2011 M5 motorway crash

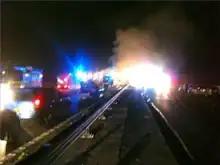
The scene of the crash on 4 November 2011

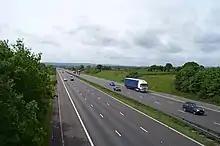
Looking southbound towards the crash site (2006)

On 4 November 2011, a multiple-vehicle collision occurred on the M5 motorway near Taunton, Somerset, in South West England. The crash involved dozens of cars and articulated lorries, and a large fireball ensued.